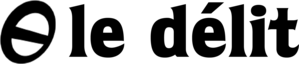
Logo avant 2014
Le Délit français, ou plus simplement Le Délit est le seul journal francophone de l'Université McGill au Canada. Il a été créé en 1977 pour donner une voix aux étudiants de langue française. Le Délit est distribué gratuitement sur le campus de l'Université McGill tous les mardis.